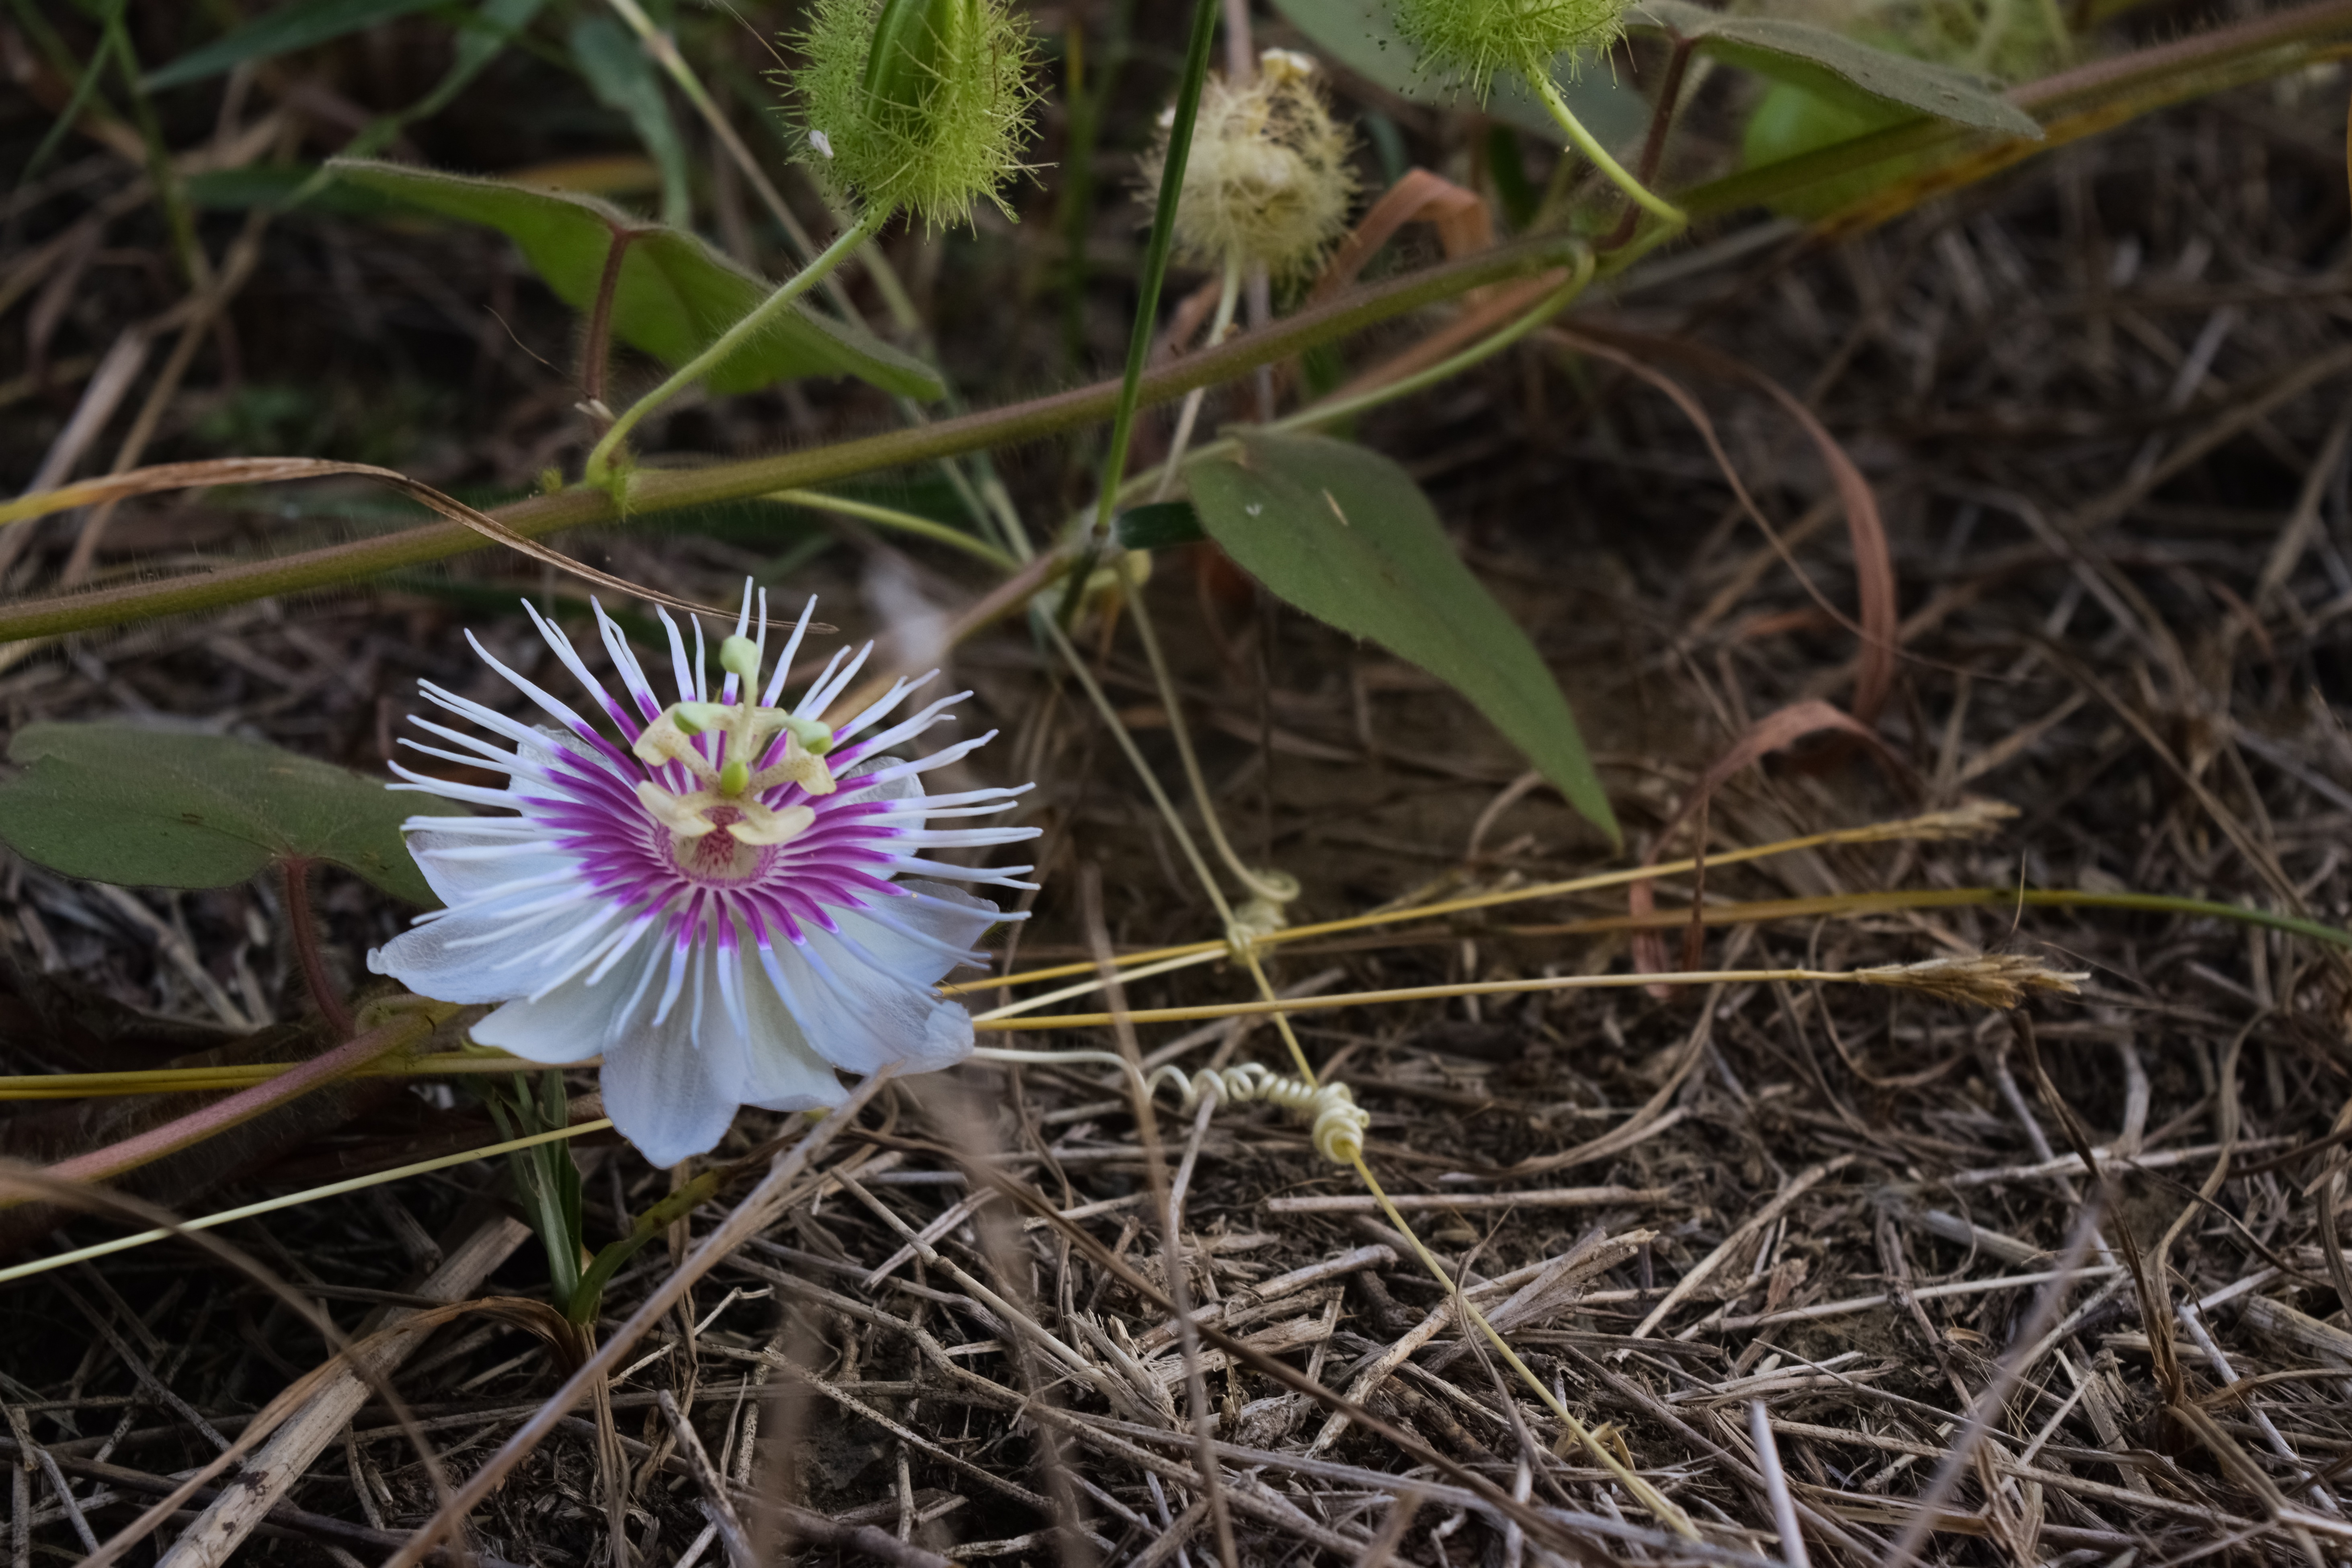
nature, grass, plant, flower, wild, produce, botany, flora, fauna, wildflower, close up, fruits, granadilla, macro photography, flowering plant, boil, exotica, land plant